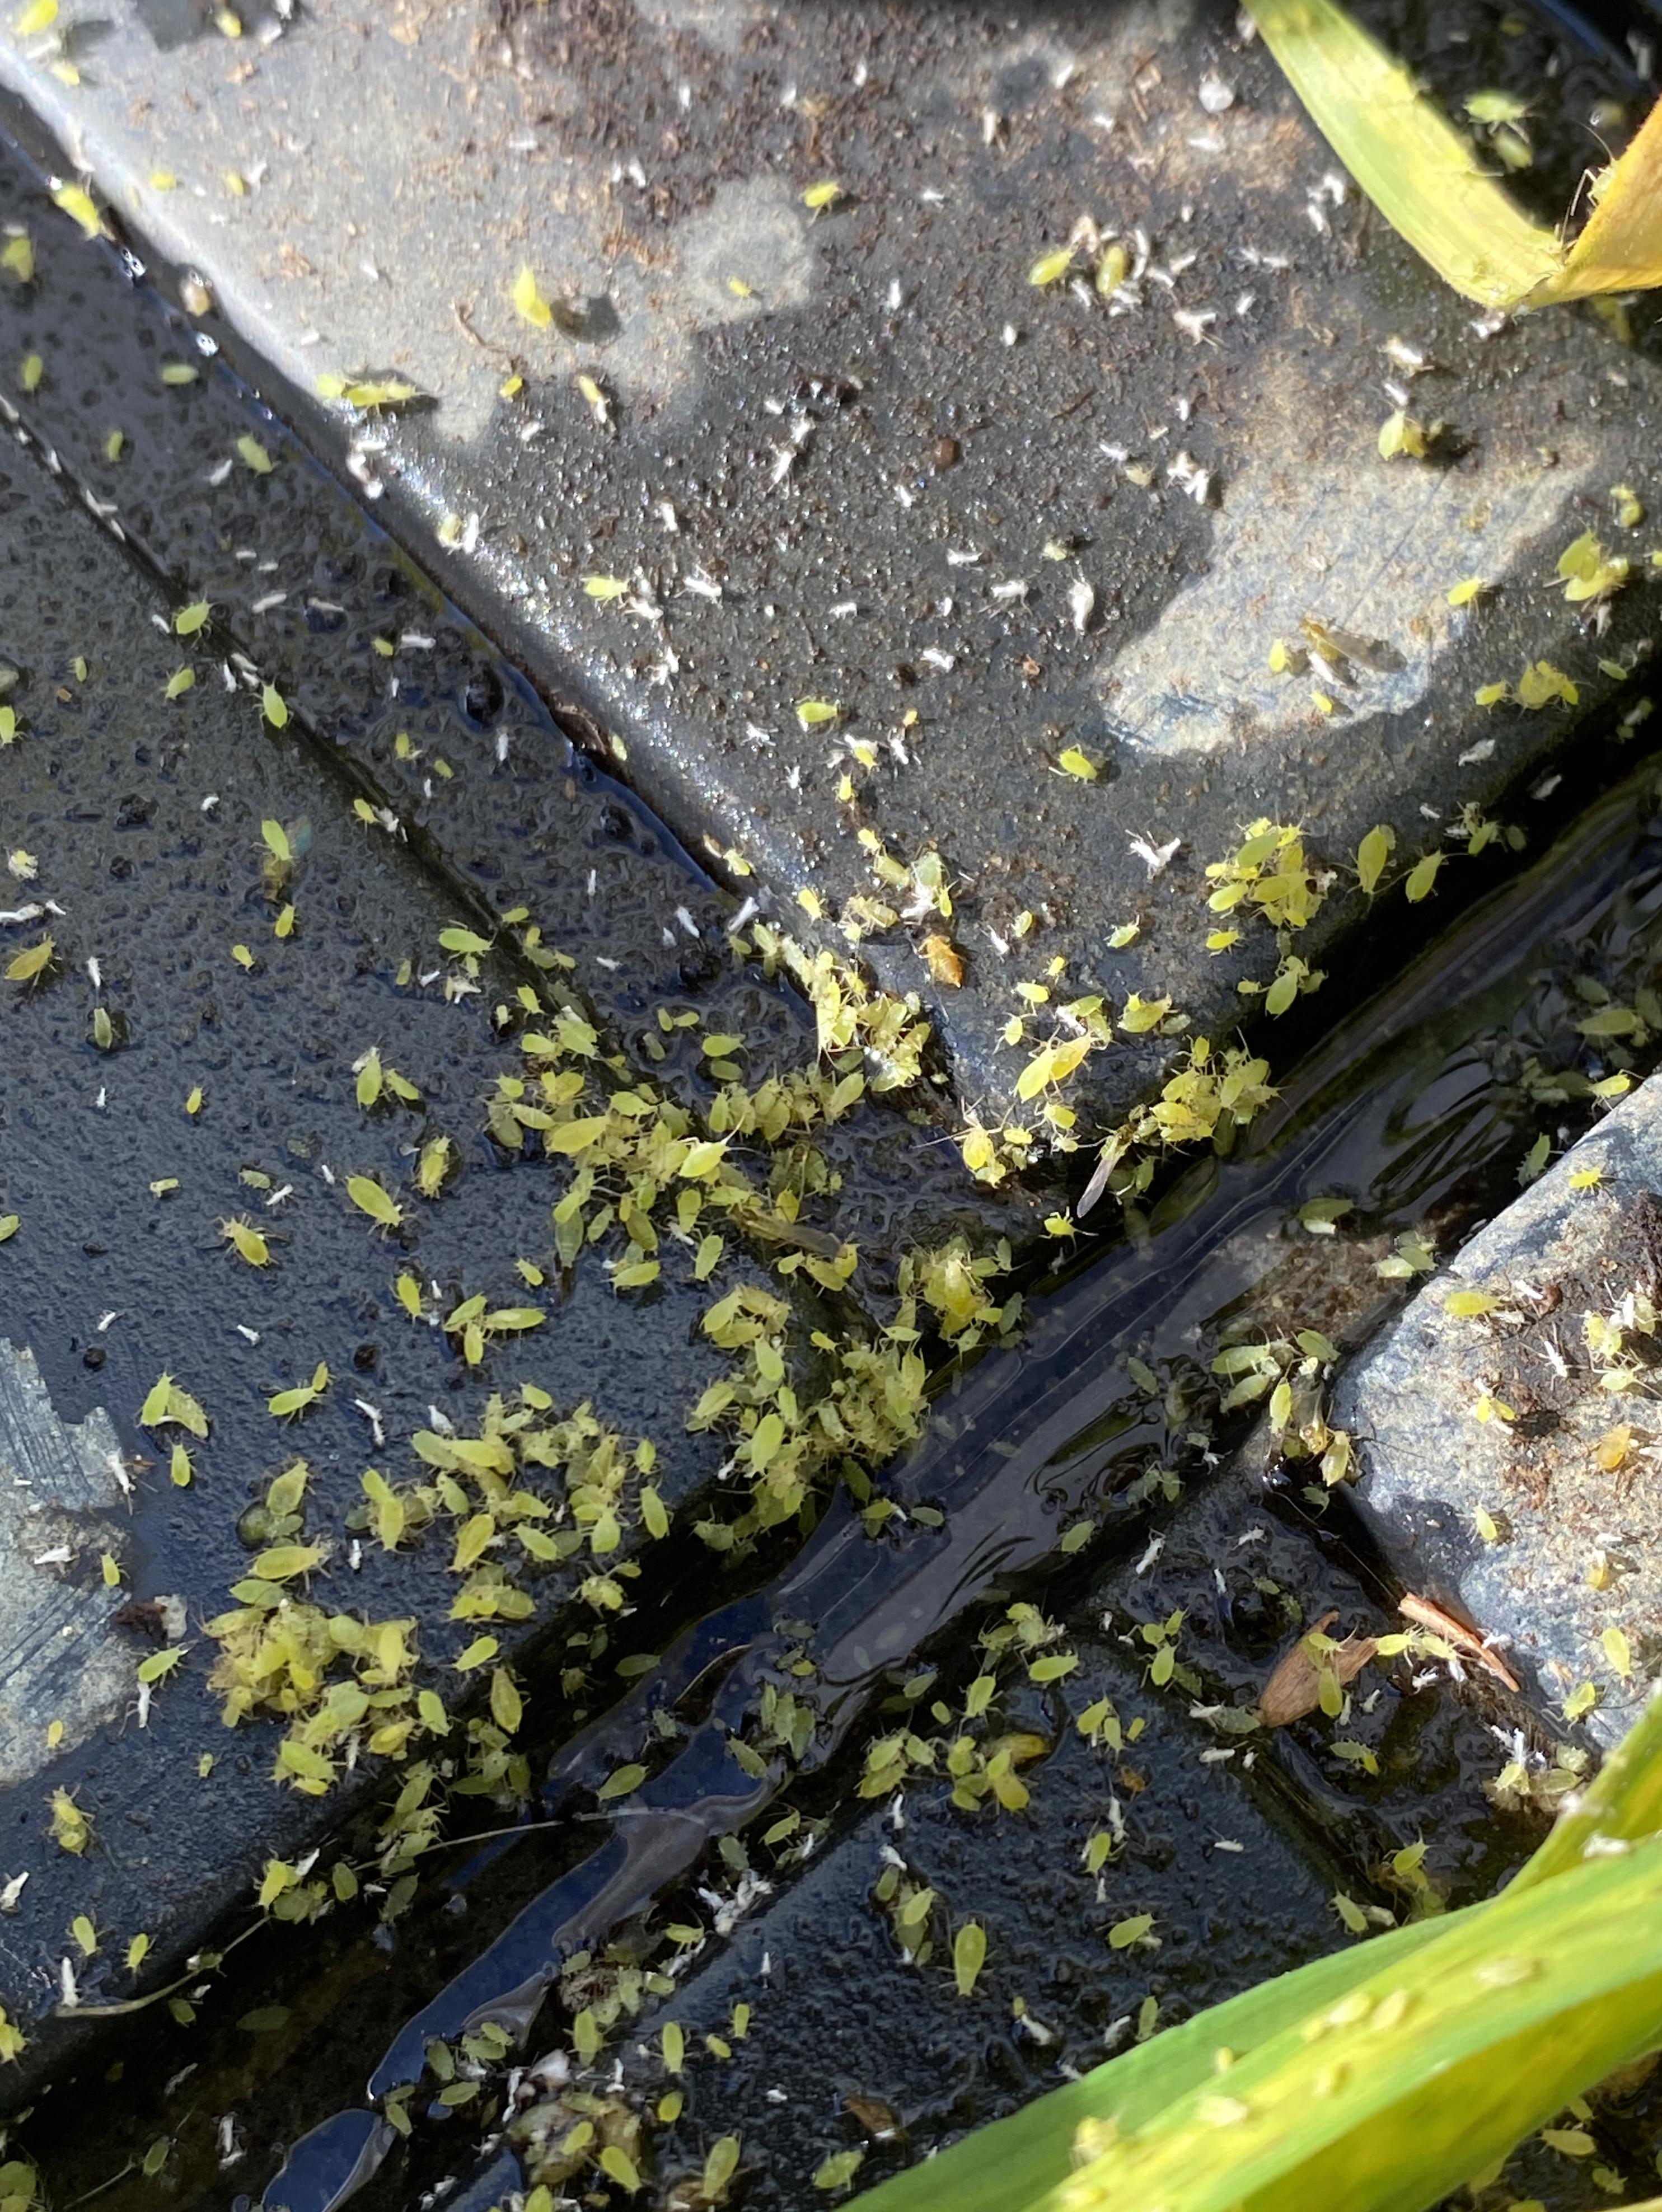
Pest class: cereal_grass_aphid